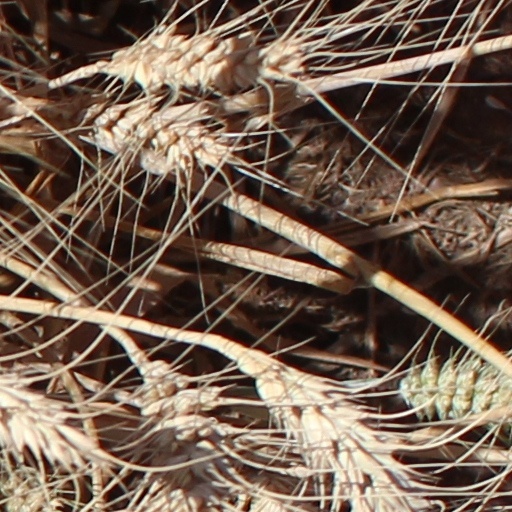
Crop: wheat